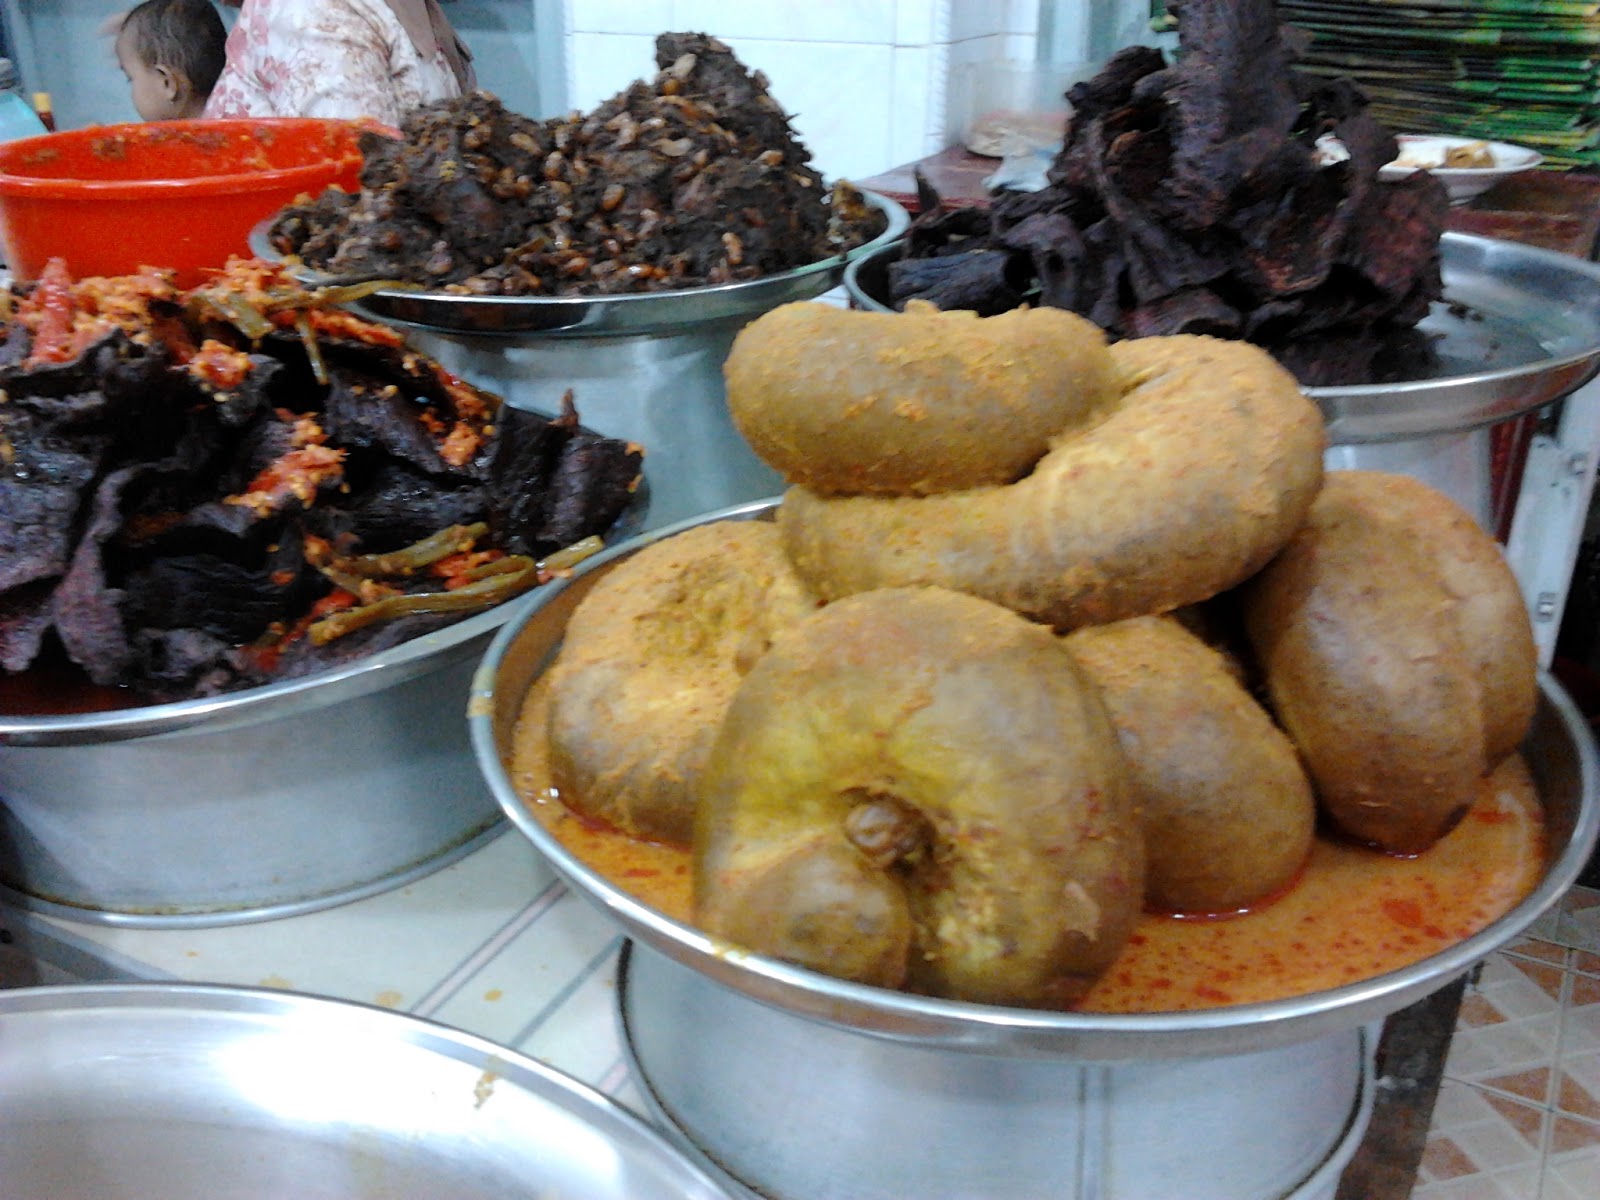
Label: gulai_tambusu